Détente

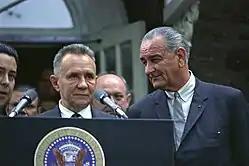
Alexei Kosygin and Lyndon B. Johnson at the Glassboro Summit Conference in 1967

Before Richard Nixon became president, the foundations of "détente" were developed through multilateral arms-limitation treaties in the early to middle 1960s. These included the August 1963 Partial Nuclear Test Ban Treaty, the January 1967 Outer Space Treaty, and the July 1968 Treaty on the Non-Proliferation of Nuclear Weapons. Historical developments such as the Cuban Missile Crisis and technological advancements such as the development of the intercontinental ballistic missile (ICBM) spurred these agreements.